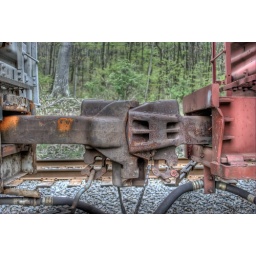
I found this train track near my house and saw some train cars sitting on the tracks.